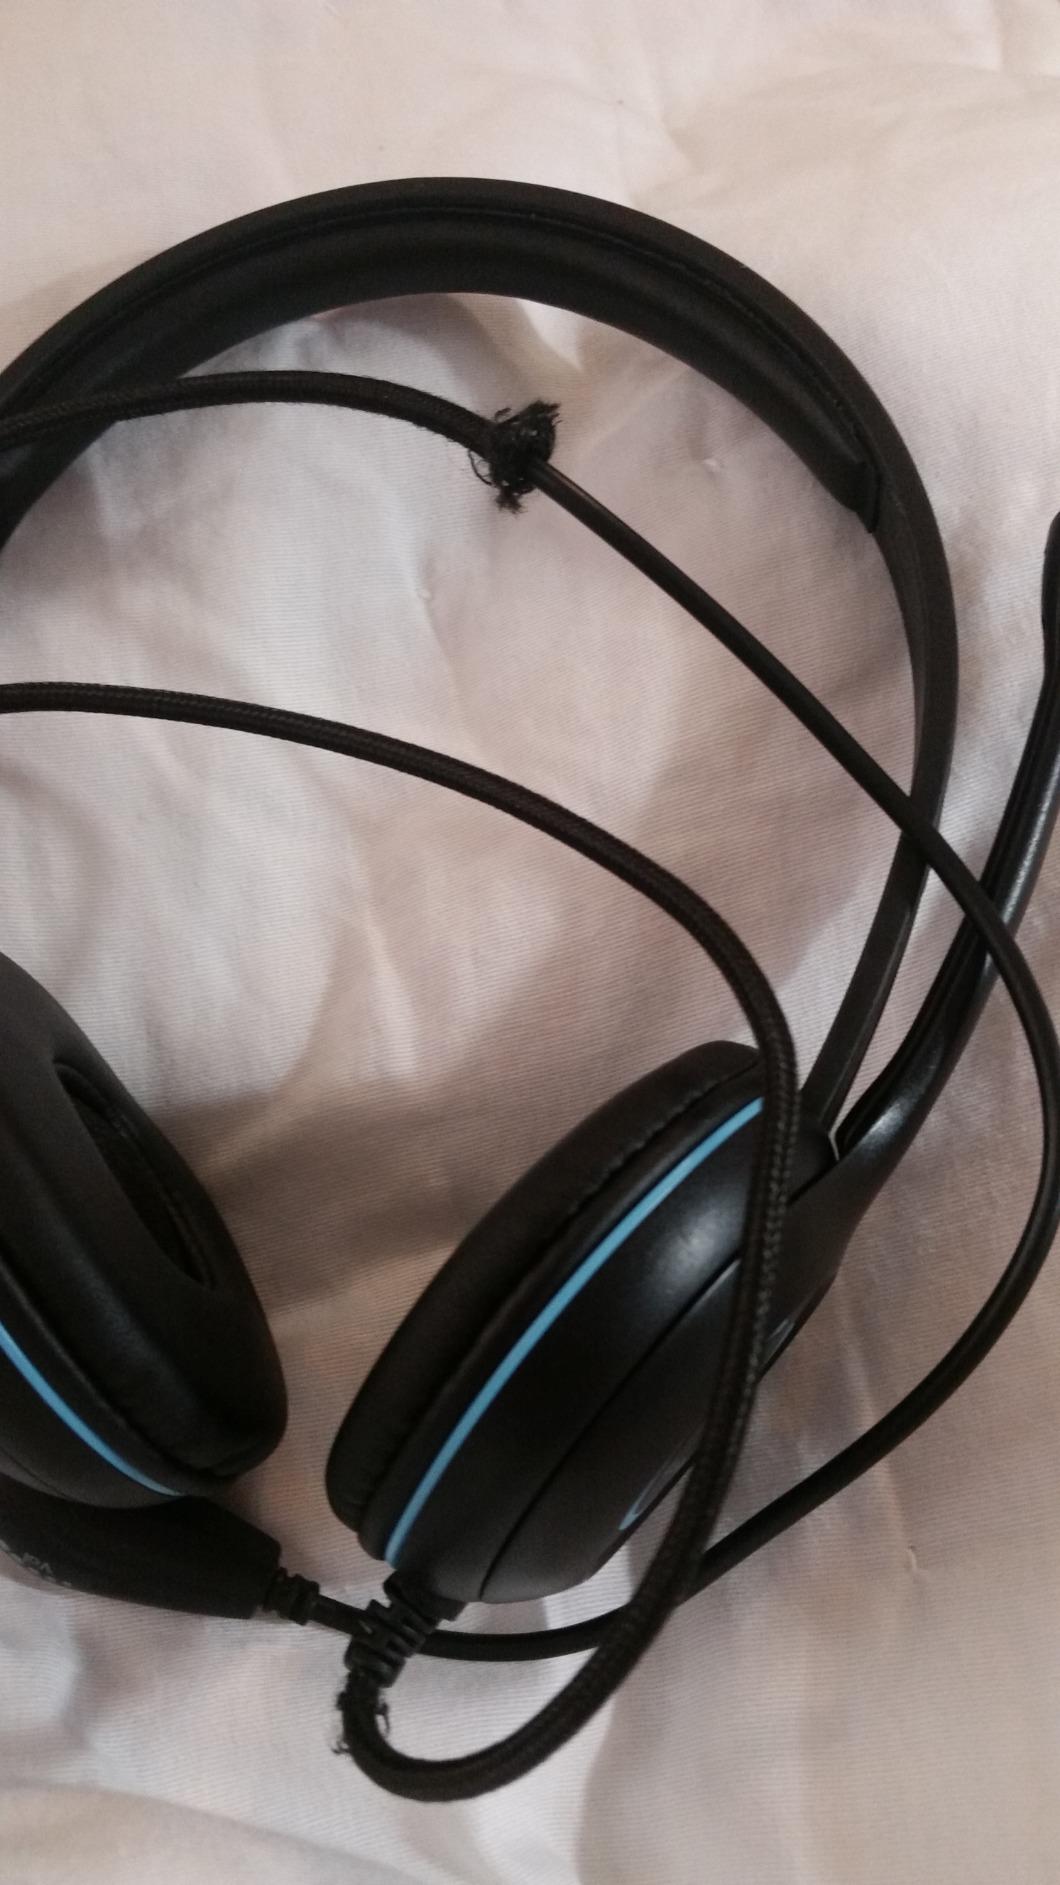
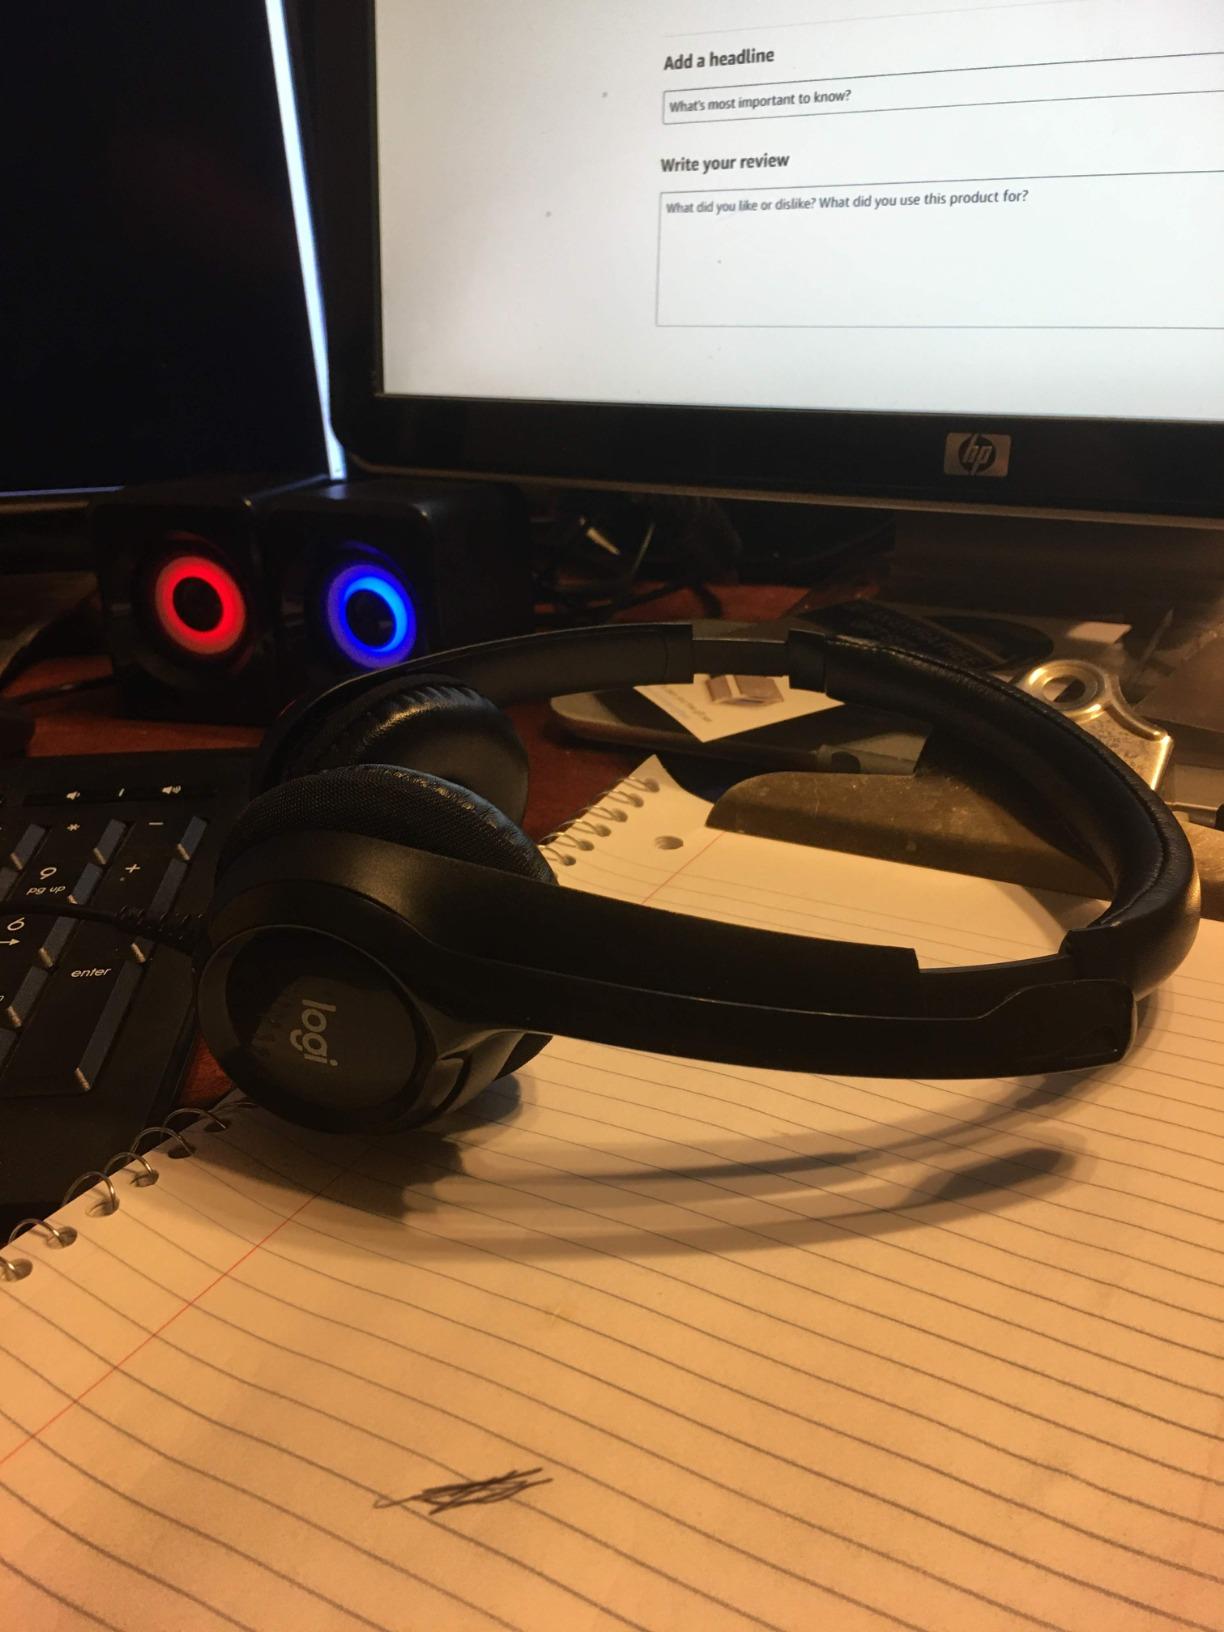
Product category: headphones
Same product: no